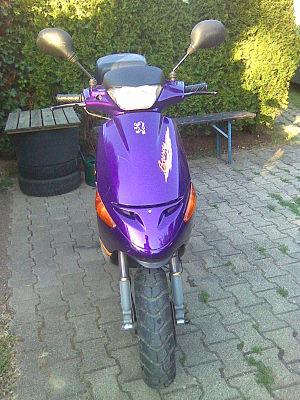
Les Peugeot Buxy et Zénith sont une gamme de scooter de marque Peugeot sorti en 1993. Ils remplacent, avec le Peugeot SV l'ancienne gamme robuste mais vieillissante des Peugeot ST/SC rapido. Ces scooters se veulent plus tendance et mieux positionnés face à la concurrence de Yamaha et MBK. Le succès est immédiat et accélère en même temps le déclin des bonnes vieilles mobylettes fumantes et pétaradantes que furent les Peugeot 103 et MBK 51.